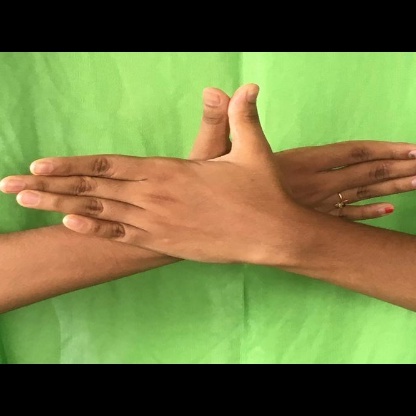
Mudra: Garuda